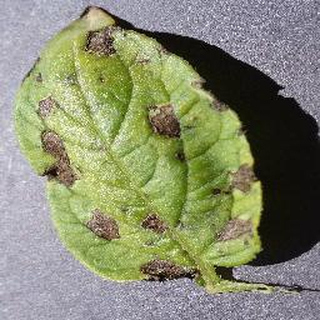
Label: potato_early_blight